Orrin Hatch

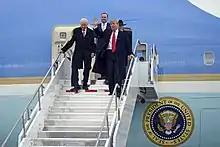
Hatch with President Donald Trump and Senator Mike Lee in 2017

Hatch took office as a U.S. senator on January 3, 1977. He chaired the Senate Committee on Health, Education, Labor, and Pensions from 1981 to 1987. He also served as chair of the Senate Judiciary Committee and the Senate Finance Committee.